Titus Tobler

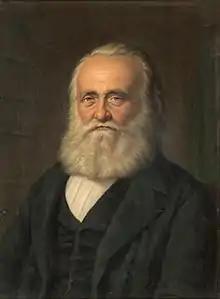
Tobler in 1875

Titus Tobler (25 July 1806 – 21 January 1877) was a Swiss Oriental scholar.